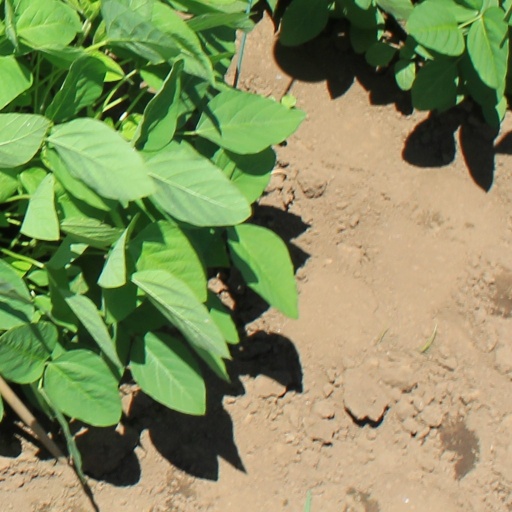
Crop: soybean